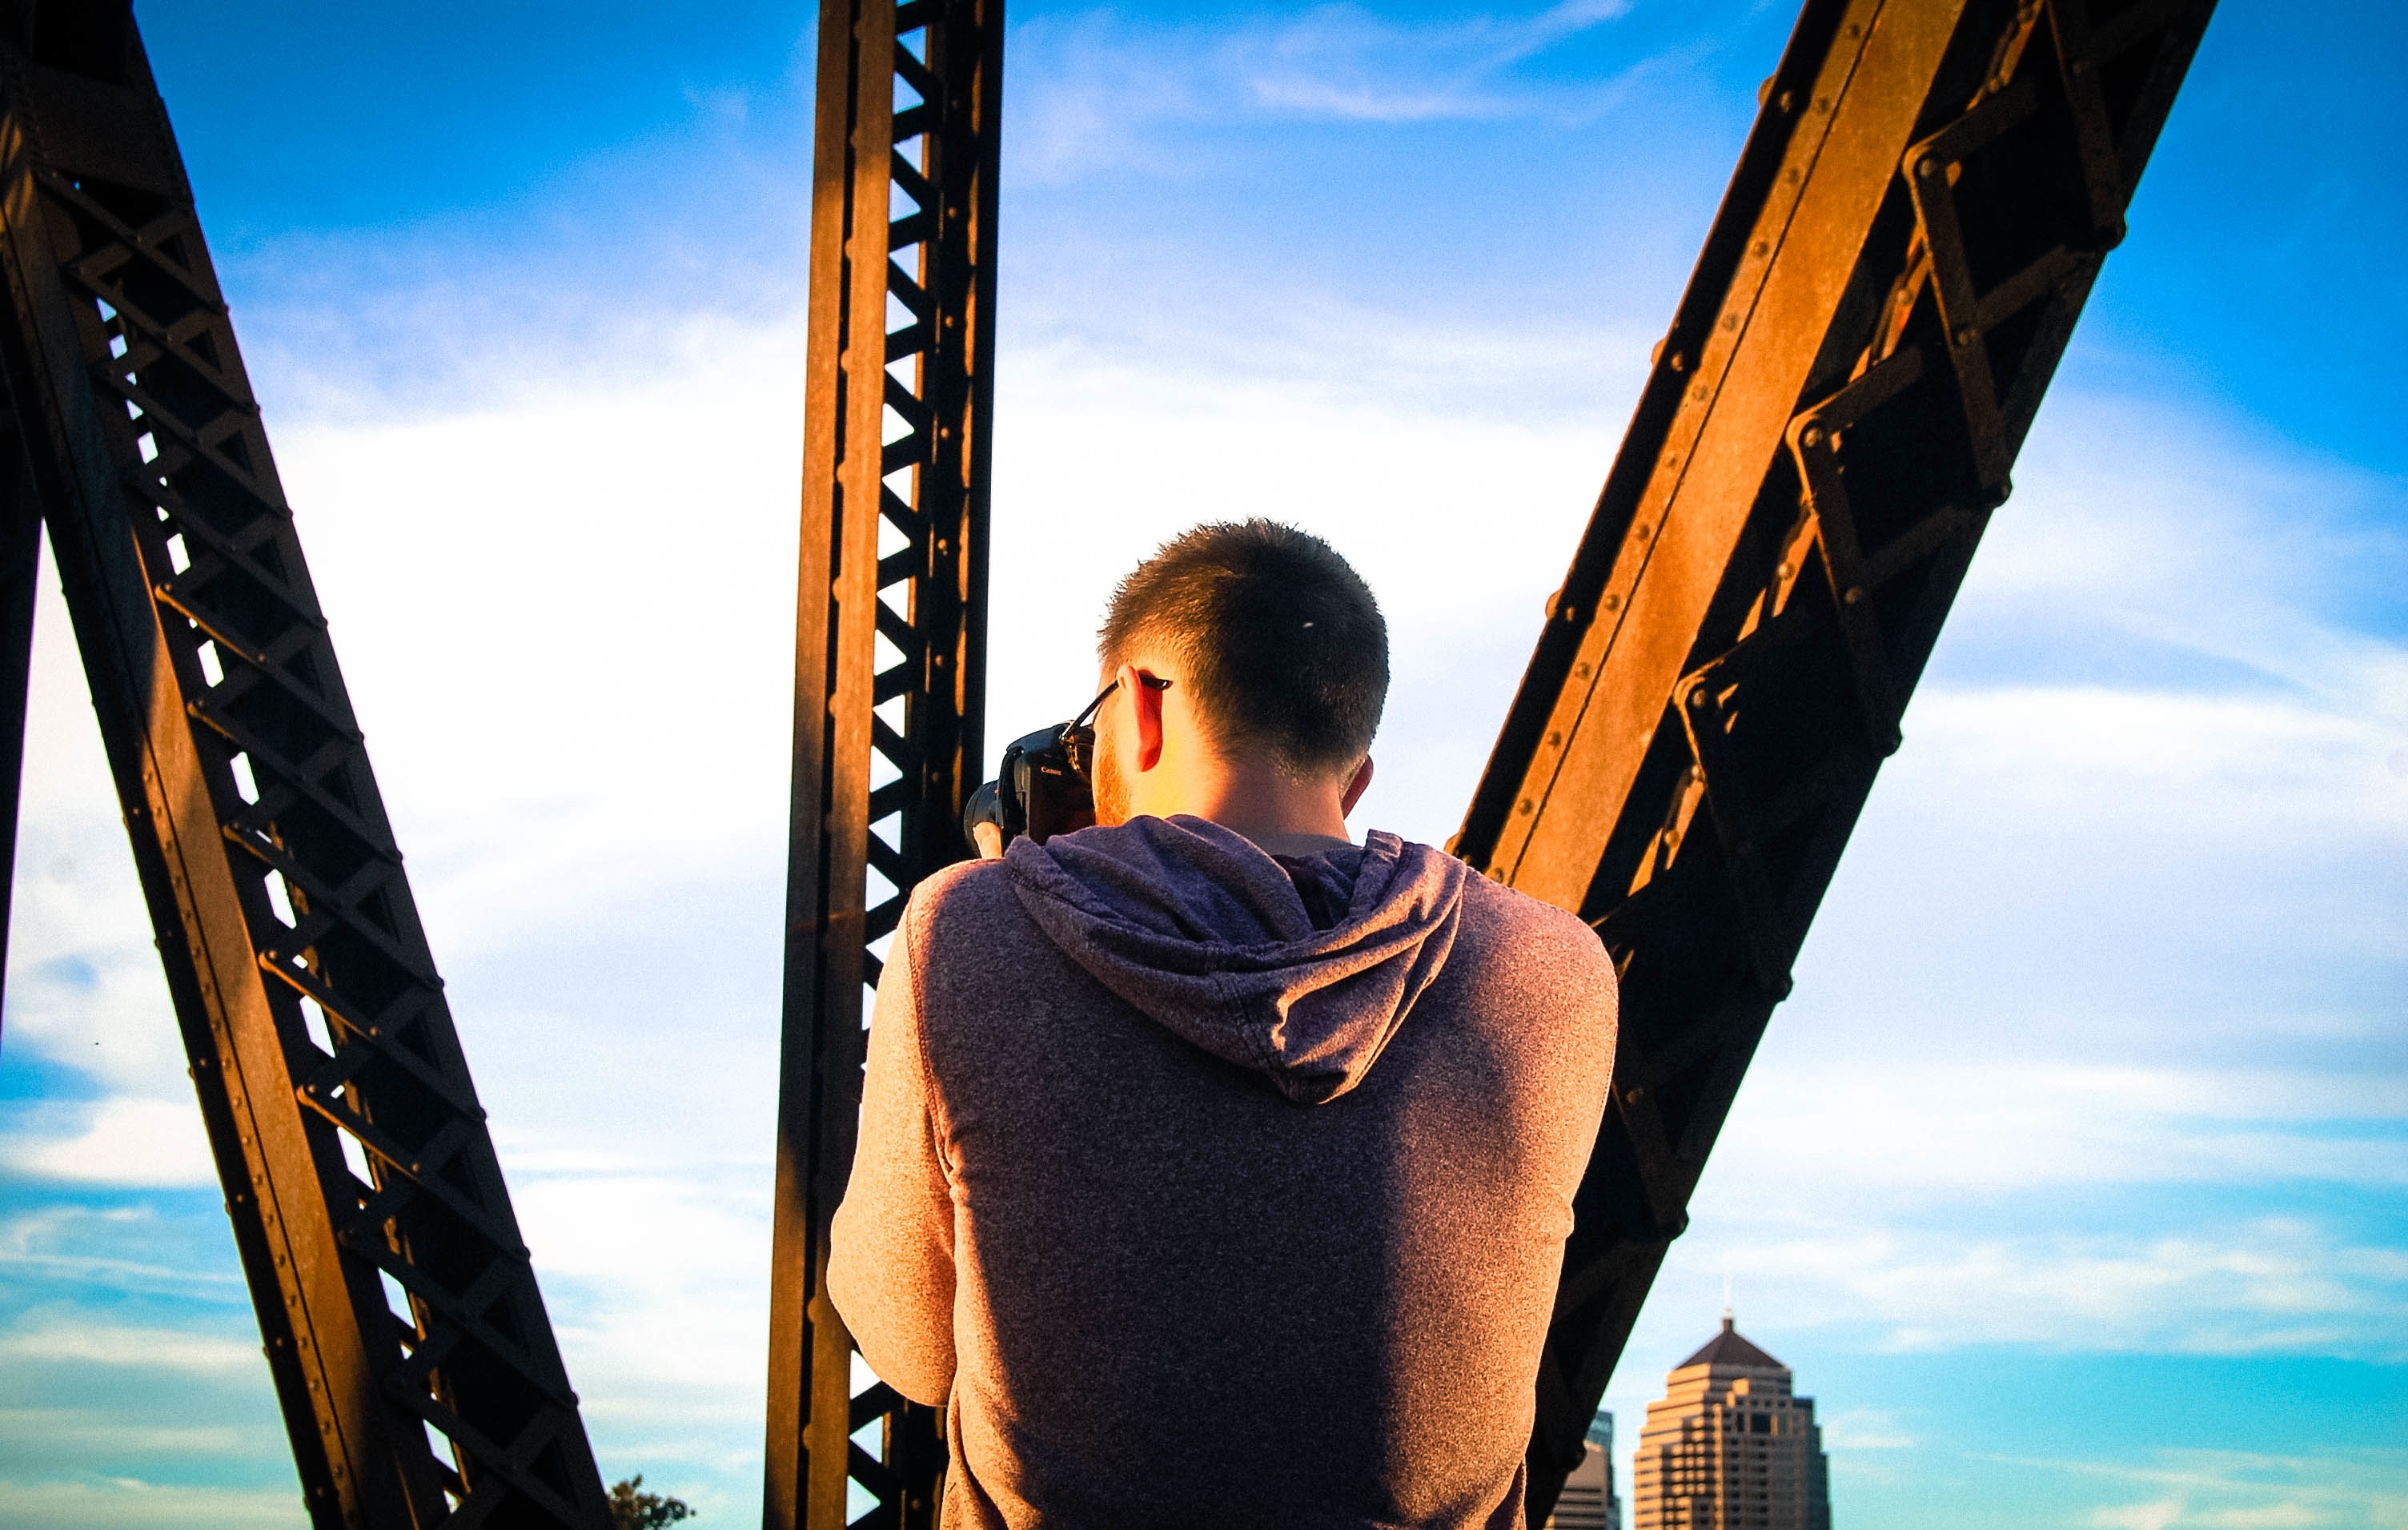
man, sea, ocean, sky, sunset, sunlight, vacation, travel, blue